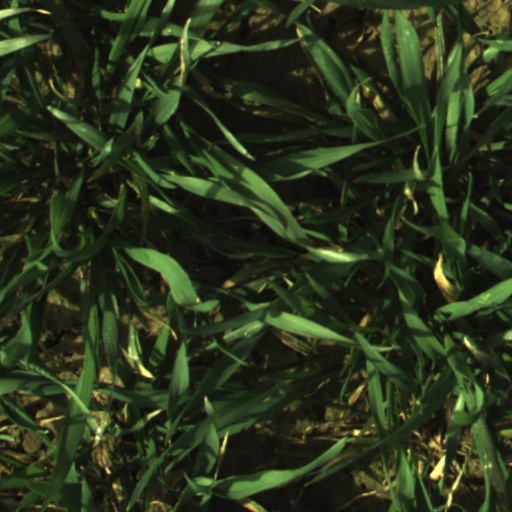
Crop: wheat